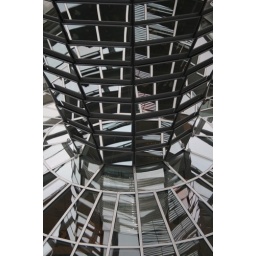
Inside Sir Norman Foster's dome on the roof of the Reichstag building in Berlin, Germany